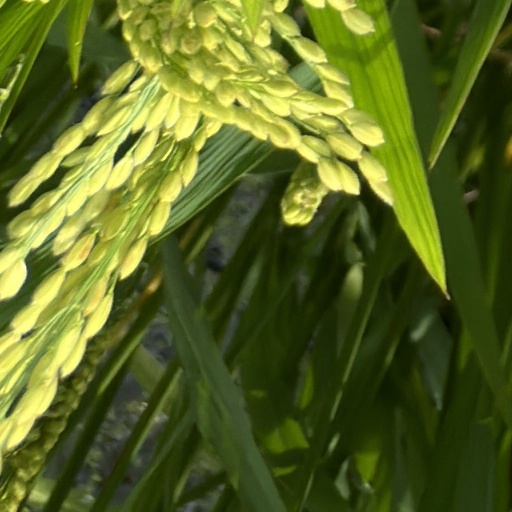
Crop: rice